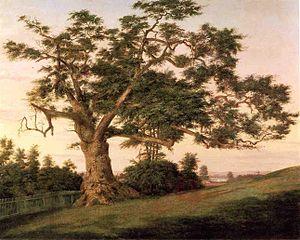
Le Charter Oak est un chêne blanc exceptionnellement grand qui a poussé de plus en plus, à travers le XIIᵉ siècle ou le XIIIᵉ siècle jusqu'à ce qu'il chute lors d'une tempête en 1856, sur ce que les colons anglais nommèrent Wyllys Hyll, à Hartford, dans le Connecticut aux États-Unis. Selon la tradition, la charte royale du Connecticut de 1662 a été cachée dans le creux de l'arbre pour empêcher sa confiscation par le gouverneur général anglais. Le chêne est devenu un symbole de l'indépendance américaine et est commémoré sur le State Quarter de l'État du Connecticut.